Piri piri

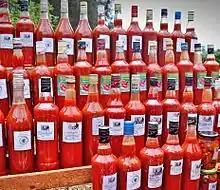
Piri-piri sauce

Piri-piri sauce was produced by mixing pepper with condiments the Portuguese traded with their other territories in Asia and India. The first sauce may have been produced in any part of Portugal's empire, given the lack of reliable sources that it was specifically mixed right there in Mozambique, it seems impossible to say more than the sauce was originally produced within the Portuguese Empire, either in their territories in Southern Africa or elsewhere.